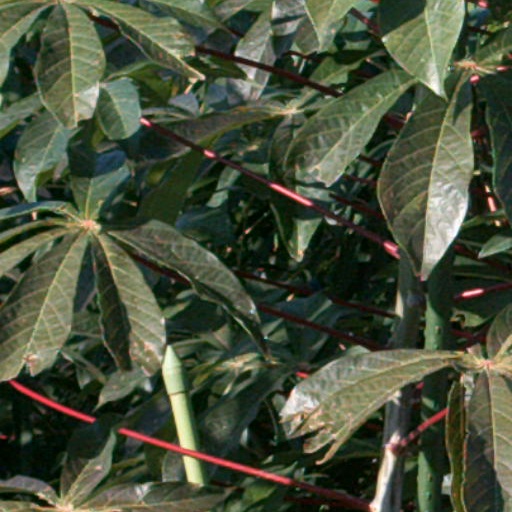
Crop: cassava